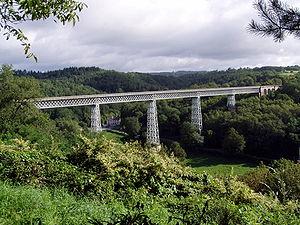
Les ouvrages de longueur totale supérieure à 100 m du département de la Creuse sont classés ci-après par gestionnaires de voies.
Le viaduc de Busseau est un pont ferroviaire français situé sur les communes d'Ahun, de Pionnat et de Cressat, dans le département de la Creuse, en région Nouvelle-Aquitaine.
La ligne de Montluçon à Saint-Sulpice-Laurière est une ligne de chemin de fer française à voie normale ; orientée globalement Est-Ouest, elle constitue une liaison d'ordre régional entre Limoges et Montluçon.